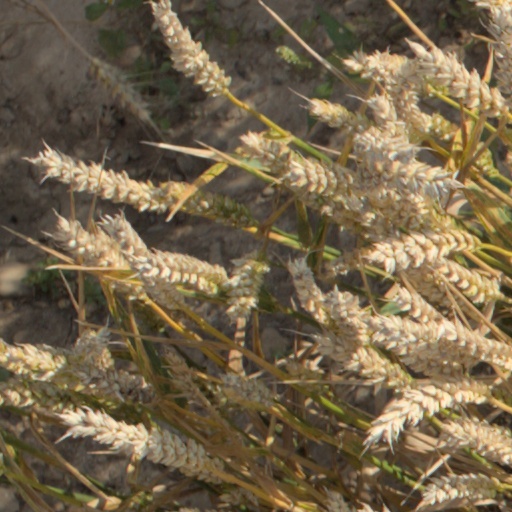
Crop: wheat